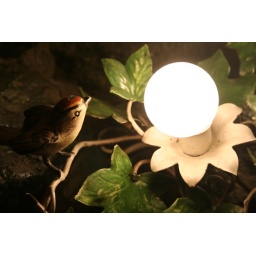
These were all around the bathroom mirror